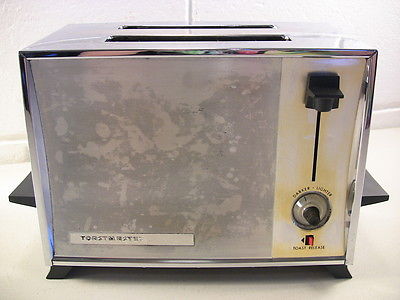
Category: toaster